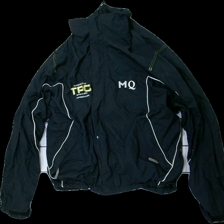
View: front
Type: Jacket
Category: Unisex
Brand: Missing
Colors: Black, White, Yellow
Material: 100% Nylon
Pattern: Embroidered
Cut: Loose
Size: XL
Season: All
Price range: <50
Recommended usage: Recycle
Description: black jacket with embroidery